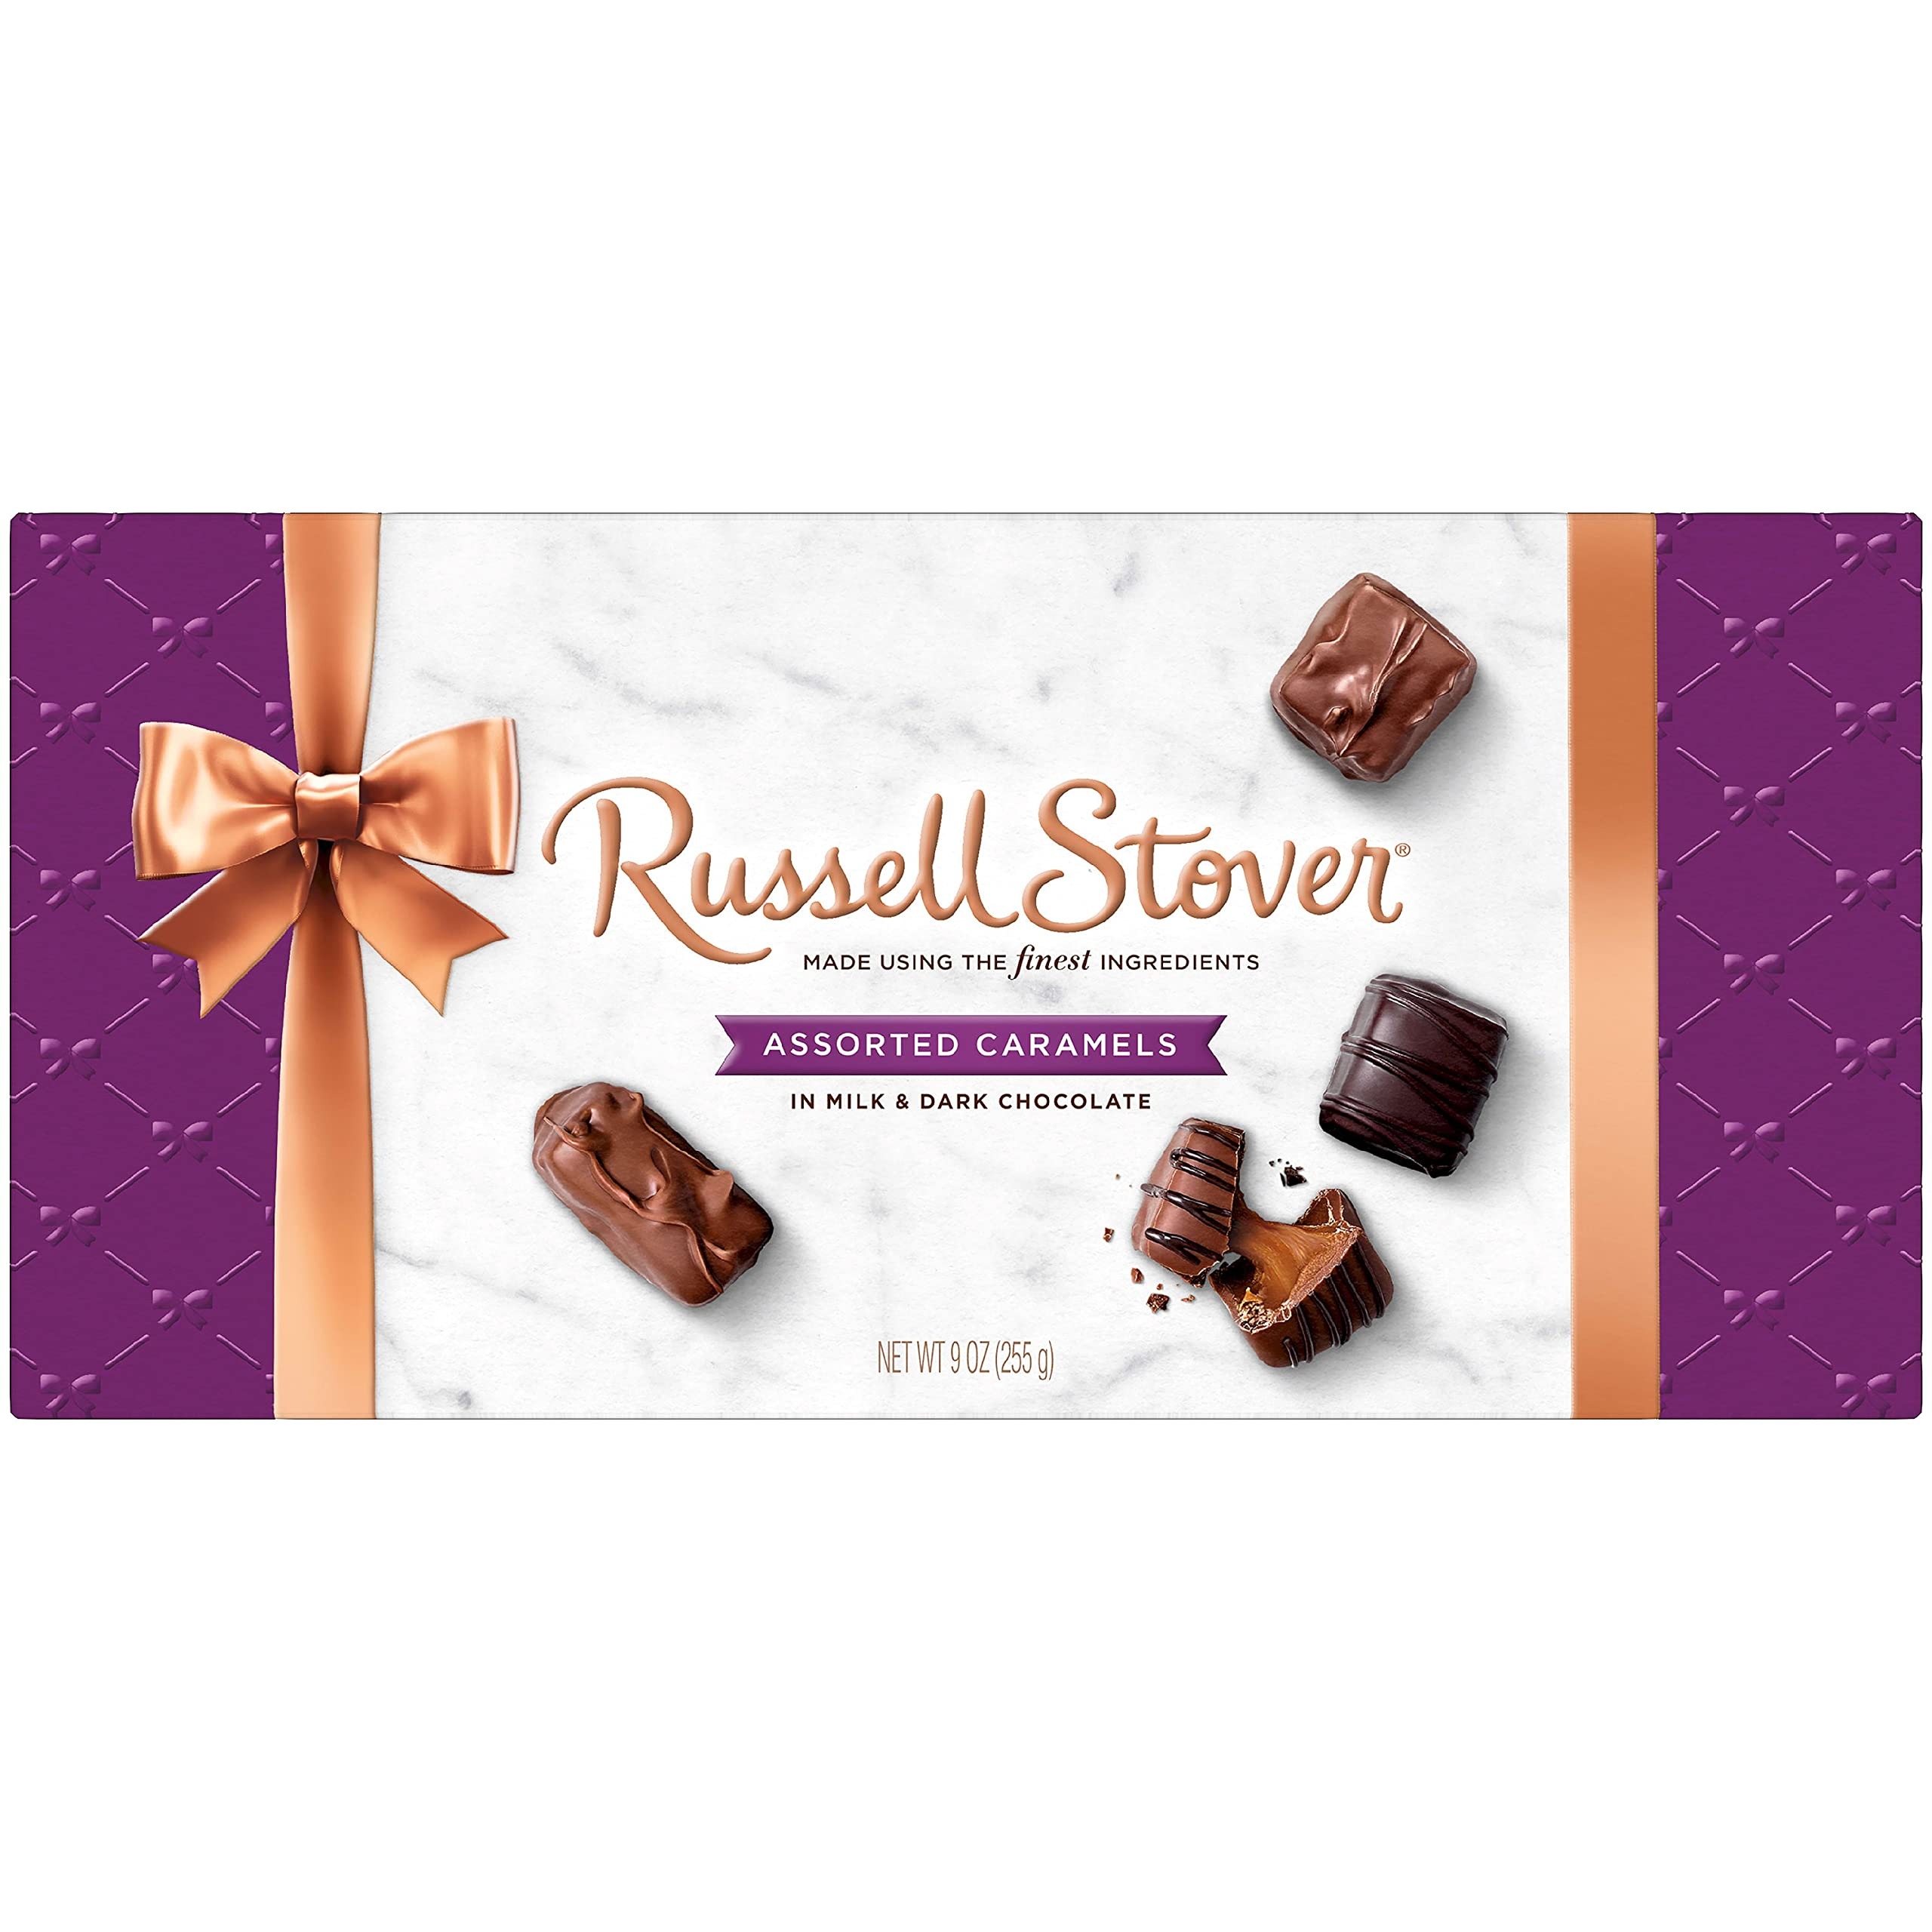
Item Name: Russell Stover Assorted Caramels in Milk and Dark Chocolate, Mother's Day Chocolate Gift Box, 9 Ounce
Bullet Point 1: Assorted Caramels: Deluxe chocolate caramel gift box includes an assortment of milk chocolate nut caramels, dark chocolate caramels, milk chocolate caramels, and milk chocolate peanut caramels
Bullet Point 2: Ready to Gift: Tastefully boxed and ready to wrap, a box of Russell Stover chocolates makes the perfect gift for any occasion. Just open to reveal our signature selection of delicious chocolates
Bullet Point 3: Made From Scratch: Explore our full assortment of small-batch treats made with the finest ingredients. Caramels, nougats, nut clusters, chews, creams, truffles and whips make a great dessert
Bullet Point 4: Making Life Sweeter: Russell Stover is committed to making delicious, gift worthy chocolates perfect for Christmas, Valentine's Day, Mother's Day, Father's Day, Birthdays, Graduations, and Anniversaries
Bullet Point 5: For Nearly A Century: Russell Stover has been crafting milk and dark chocolates, caramels, toffees, fruit crèmes, nut and peanut butter clusters, and hard and chewy candies
Value: 9.0
Unit: Ounce

Price: 9.99